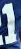
Number: 1